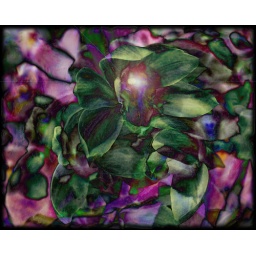
a tile of a orchid done in blend mode like a stainglass window taken from the image pink